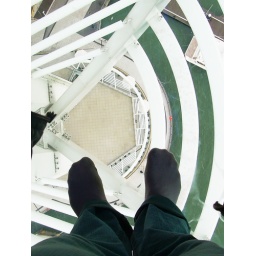
&amp;quot;Be the change that you want to see in the world&amp;quot;Mohandas Ghandi(standing on a glass floor many feet up!)